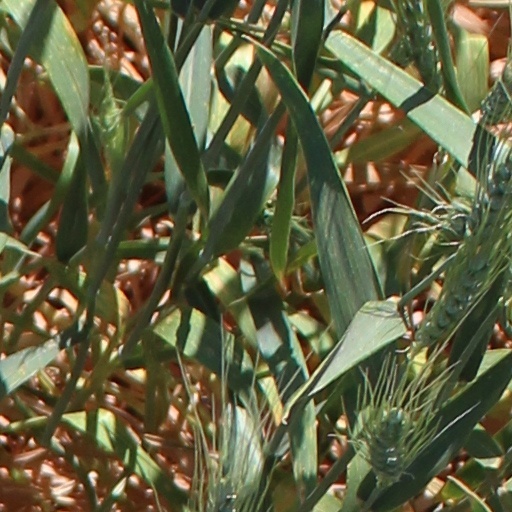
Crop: wheat